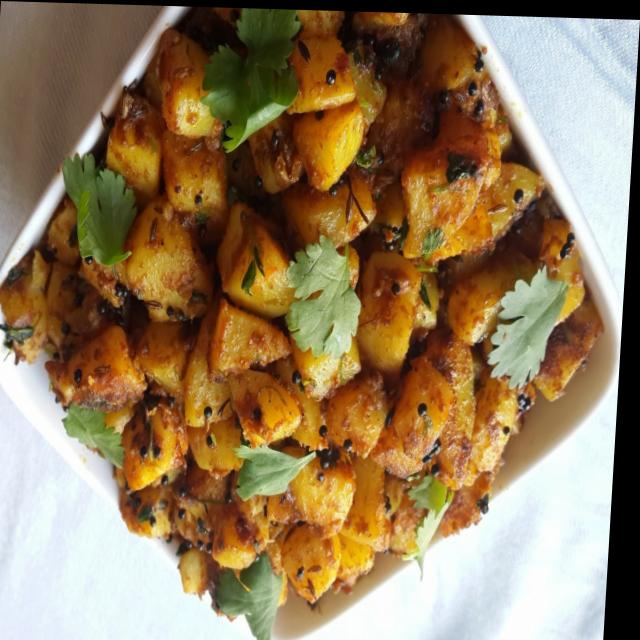
Dish: aloo_masala